Olympic Mountains

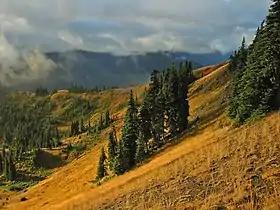
Hurricane Ridge supports dry subalpine and alpine conditions in the Olympics

Subalpine meadows in the Olympic mountains are of 5 types. Heath shrub meadows are dominated by ericaceous huckleberries and heathers. Lush herbaceous meadows are typified by Sitka valerian and showy sedge. Drier areas or those with longer snow cover grow dwarf sedge ("Carex nigricans") or grass ("Festuca viridis") meadows. "Phlox diffusa" typifies the low herbaceous meadows of pumice, talus and scree slopes and other rocky areas. American saw-wort is common in both mountain meadows and lower subalpine parklands in the Olympics.